Thaísa Moreno

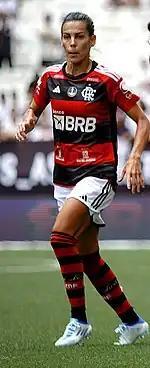
Thaisa with Flamengo in 2023

Thaísa made her league debut against São Paulo on 7 March 2022. She scored her first league goal against Ceará on 26 March 2023, scoring in the 63rd minute.